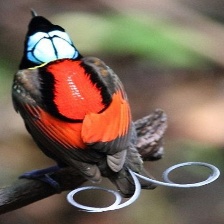
Species: WILSONS BIRD OF PARADISE
Scientific name: CICINNURUS RESPUBLICA